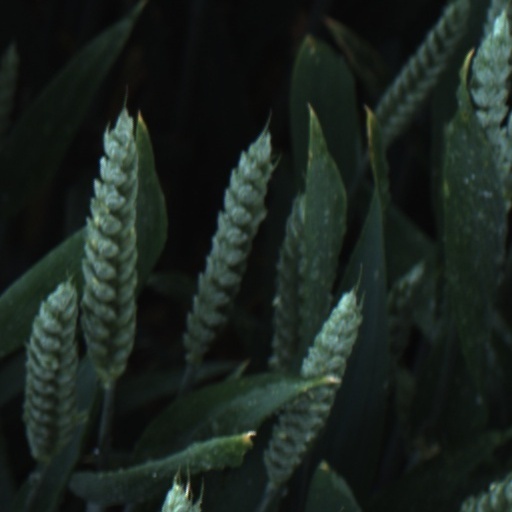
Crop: wheat